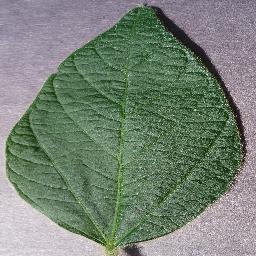
Label: Soybean___healthy